United Nations Office on Drugs and Crime

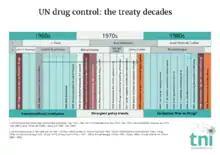
Timeline of the three drug-related treaties

There are three drug related treaties that guide UNODC's drug related programs. These are: The Single Convention on Narcotic Drugs of 1961 as amended by the 1972 Protocol; the Convention on Psychotropic Substances of 1971 and the United Nations Convention Against Illicit Traffic in Narcotic Drugs and Psychotropic Substances of 1988.